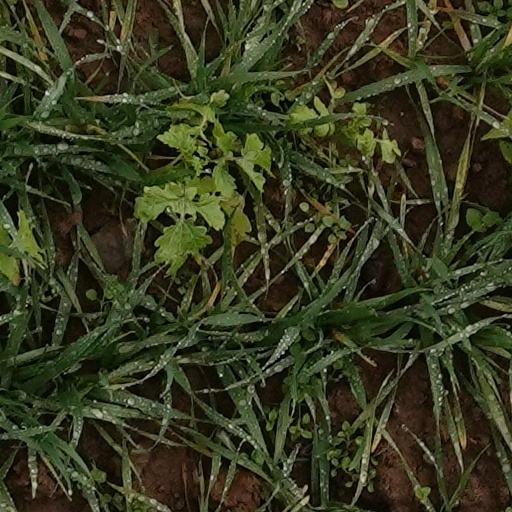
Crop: wheat